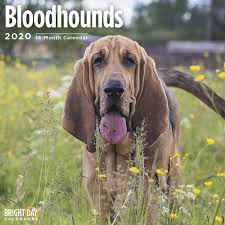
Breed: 207-n000044-bloodhound